Second Industrial Revolution

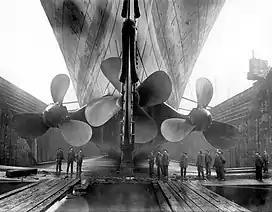
Propellers of the in 1911

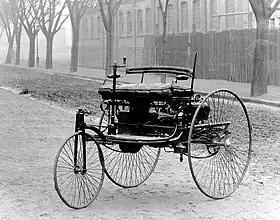
Benz Patent-Motorwagen, first production automobile, first built in 1885

The screw propeller was introduced in 1835 by Francis Pettit Smith who discovered a new way of building propellers by accident. Up to that time, propellers were literally screws, of considerable length. But during the testing of a boat propelled by one, the screw snapped off, leaving a fragment shaped much like a modern boat propeller. The boat moved faster with the broken propeller. The superiority of screw against paddles was taken up by navies. Trials with Smith's SS "Archimedes", the first steam driven screw, led to the famous tug-of-war competition in 1845 between the screw-driven and the paddle steamer ; the former pulling the latter backward at 2.5 knots (4.6 km/h).